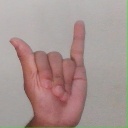
अक्षर: य